Kyar Tot The Lal Maung Sakar

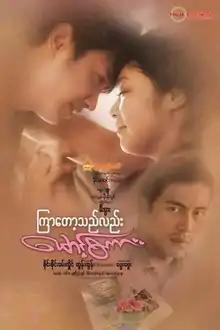
Film Poster

Kyar Tot The Lal Maung Sakar is a 2019 Burmese drama film, directed by Mee Pwar starring Sai Sai Kham Leng, Phway Phway and Htun Htun. It is based on the popular novel of the same name of Ju. It is the second time shot film of this novel. The film, produced by Shwe Si Taw Film Production premiered in Myanmar on February 1, 2019.